Valkyrie

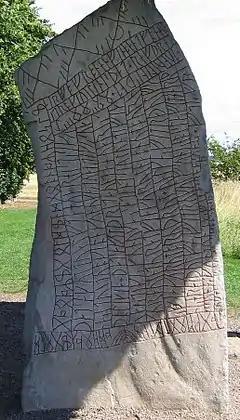
The Rök runestone

Viking Age stylized silver amulets depicting women wearing long gowns, their hair pulled back and knotted into a ponytail, sometimes bearing drinking horns, have been discovered throughout Scandinavia. These figures are commonly considered to represent valkyries or dísir. According to Mindy MacLeod and Bernard Mees, the amulets appear in Viking Age graves, and were presumably placed there because "they were thought to have protective powers".